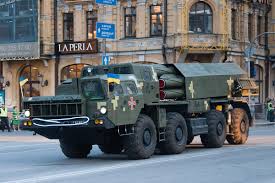
Label: BM-30